Prink Callison

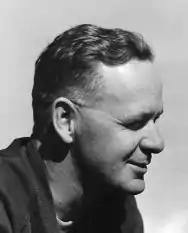

Prince Gary "Prink" Callison (August 15, 1899 – June 17, 1986) was an American football player and coach. He served as the head coach at the University of Oregon from 1932 to 1937, compiling a record of 33–23–2. In 1933, Callison led the program to its second championship of the Pacific Coast Conference.